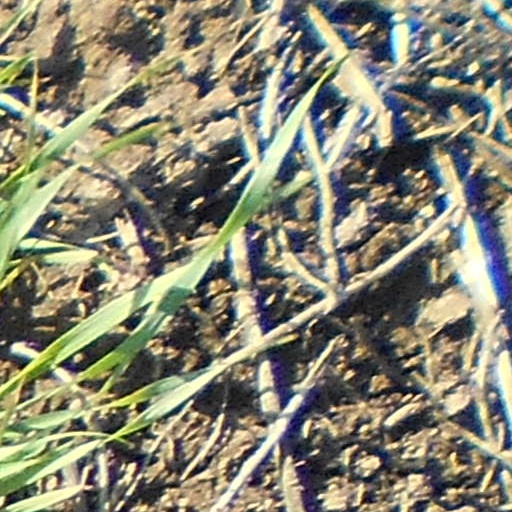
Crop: wheat